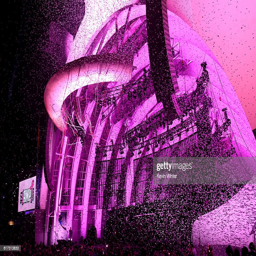
a view of the stage .